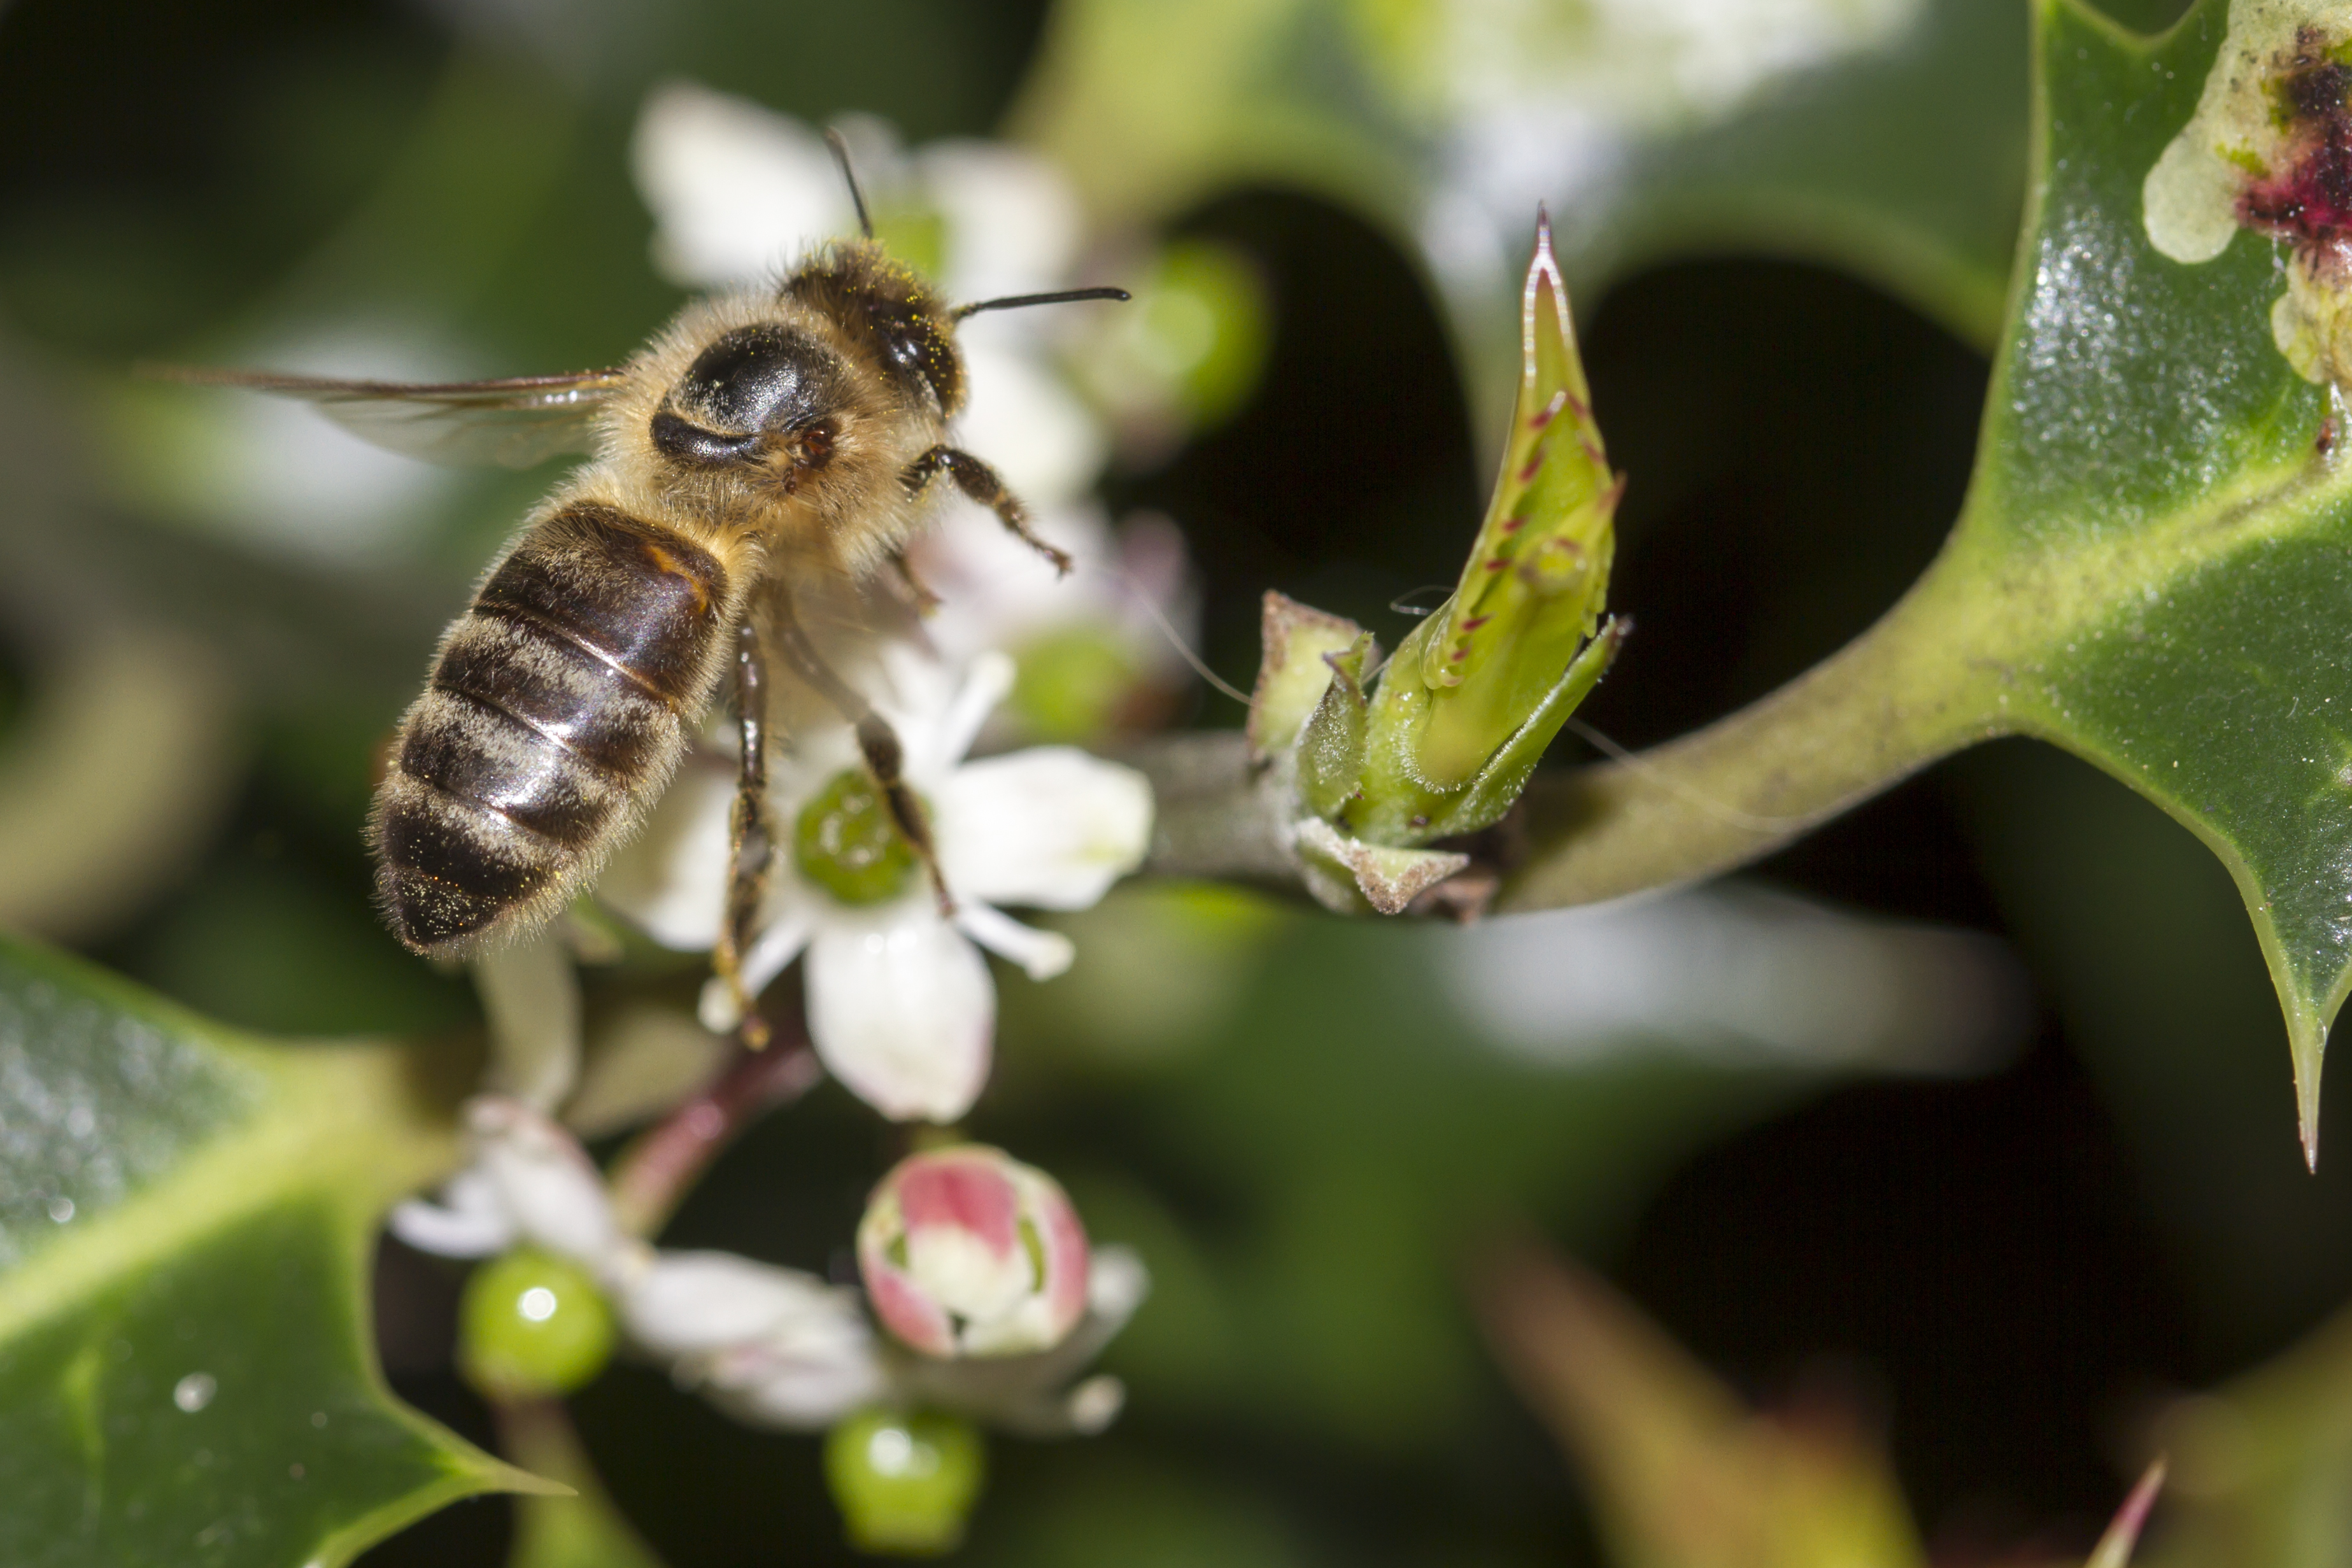
nature, photography, flower, wildlife, green, insect, macro, botany, garden, flora, fauna, invertebrate, close up, outdoors, uk, bee, canon7d, honeybee, nectar, nikkvalentine, peterborough, macro photography, honey bee, membrane winged insect